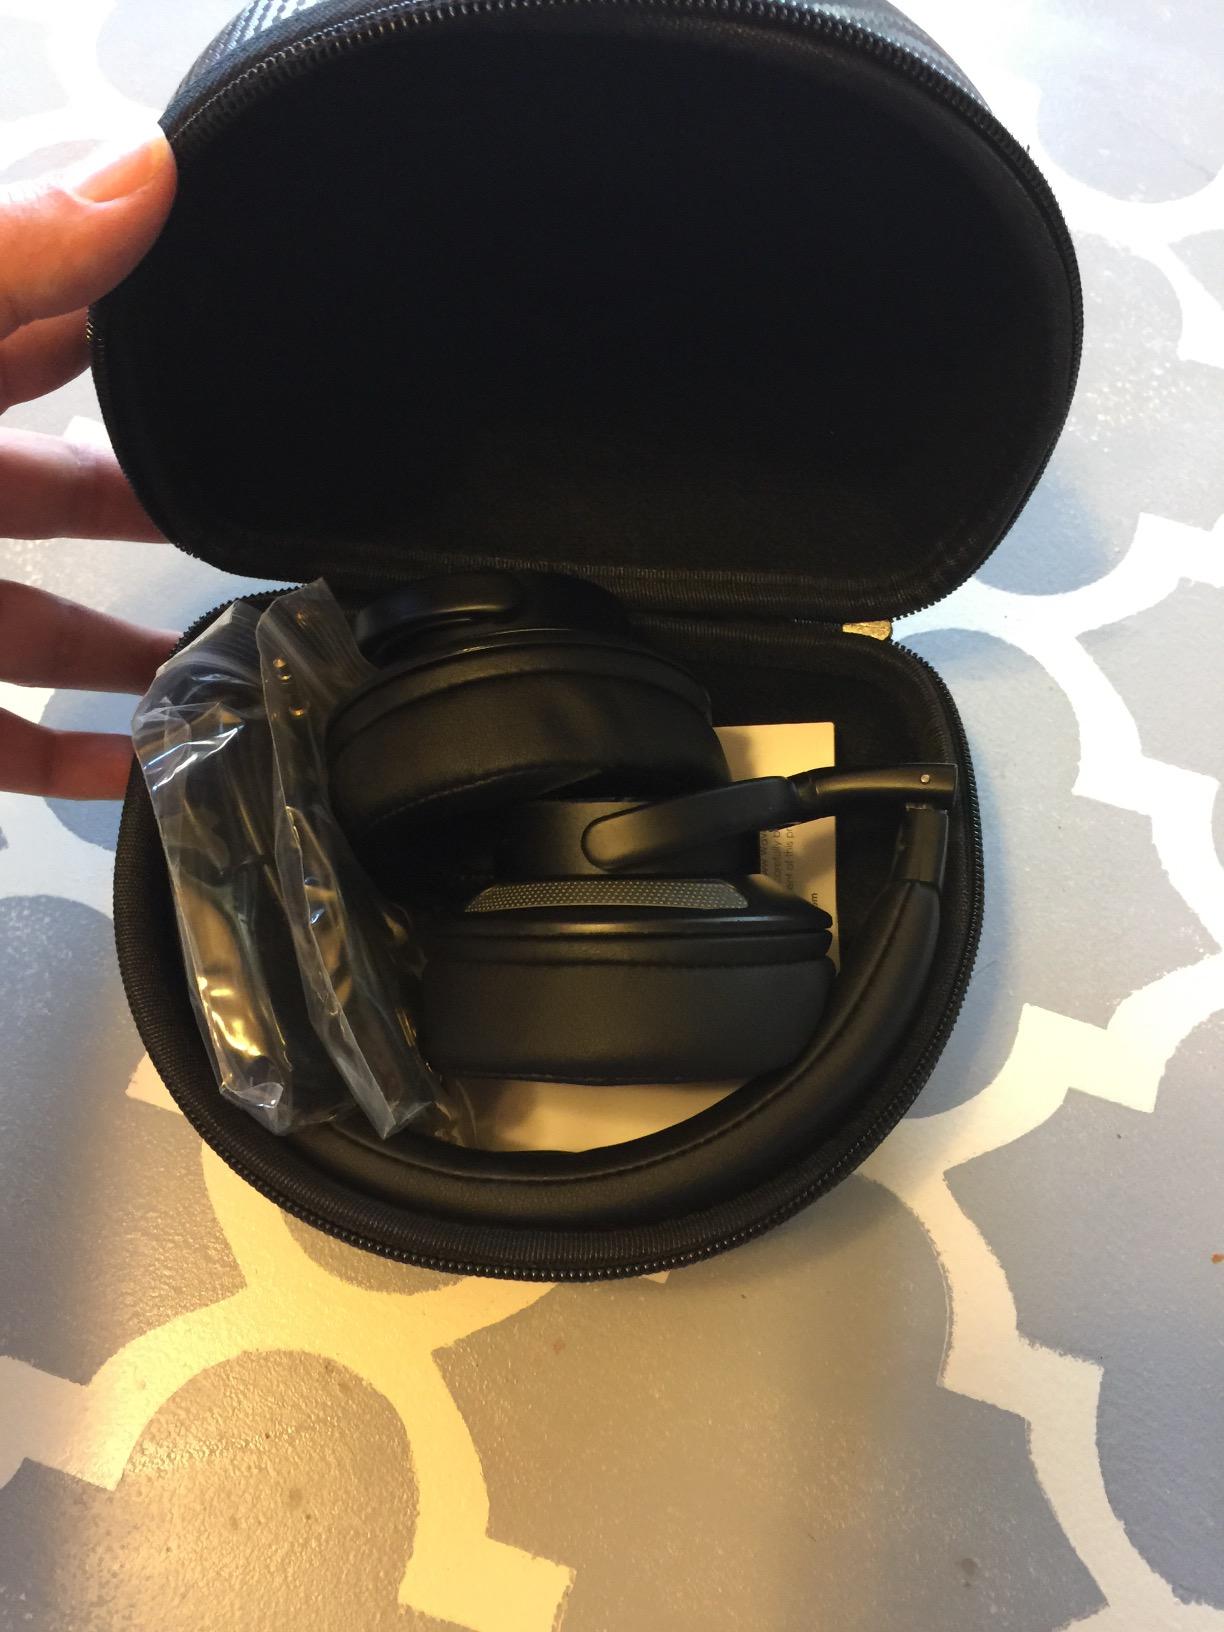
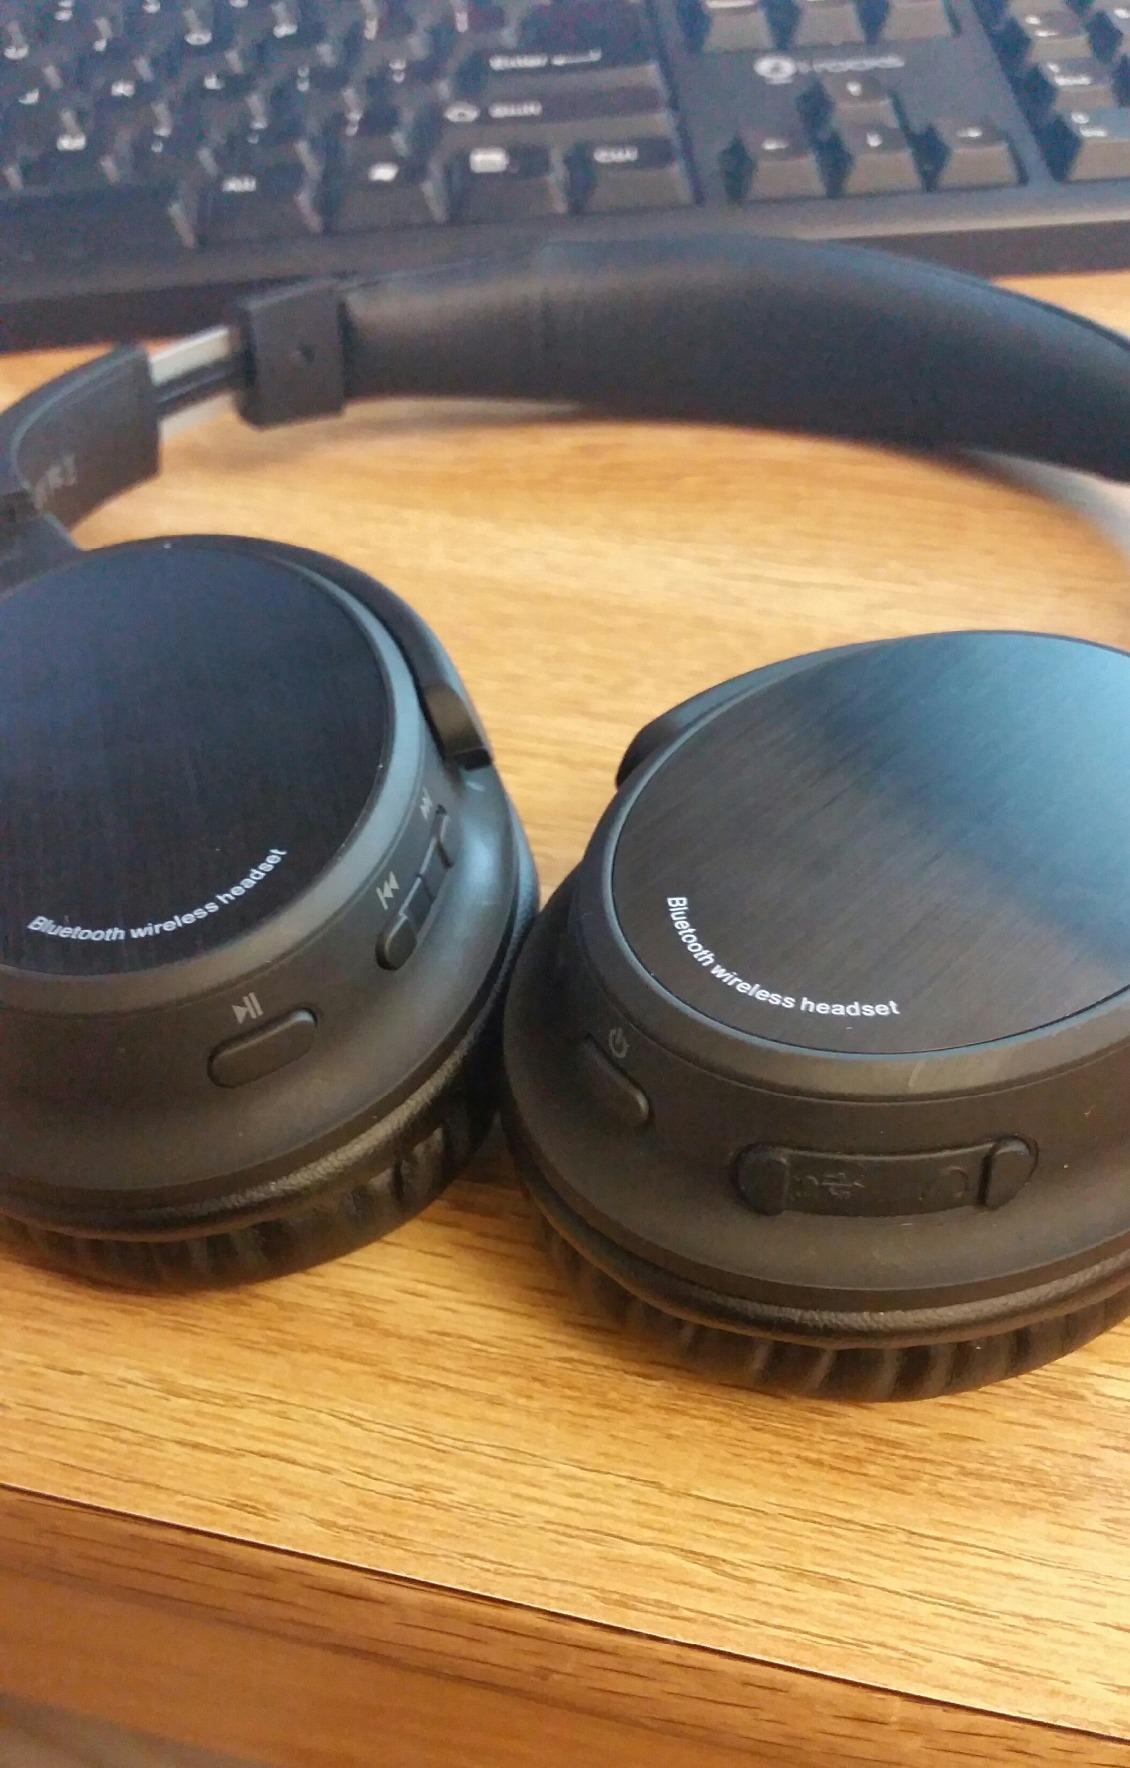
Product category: headphones
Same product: no